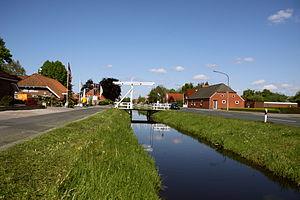
Moormerland est une commune de l’arrondissement de Leer en Frise orientale, dans le land de Basse-Saxe.
Jheringsfehn est un quartier de la commune allemande de Moormerland, dans l'arrondissement de Leer, Land de Basse-Saxe.